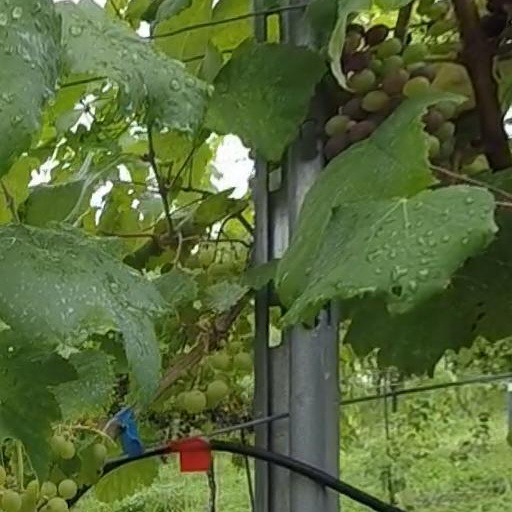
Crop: grape